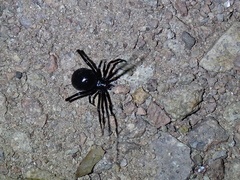
Species: Lactrodectus_hesperus